Fohs Hall

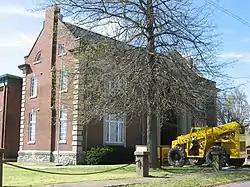

Fohs Hall in Marion, Kentucky was built in 1926. It was listed on the National Register of Historic Places in 1982.